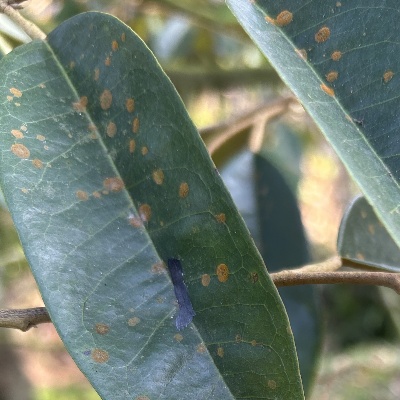
Label: Leaf_Algal